Franciscan spirituality in Protestantism

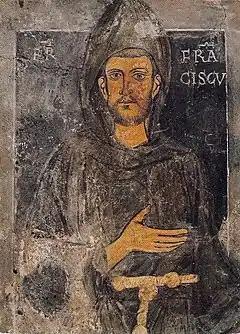
Saint Francis of Assisi, founder of the Order of Friars Minor of the Catholic Church.

Emerging since the 19th century, there are several Protestant adherent and groups, sometimes organised as religious orders, which strive to adhere to the teachings and spiritual disciplines of Saint Francis of Assisi. The 20th century High Church Movement gave birth to Franciscan inspired orders among revival of religious orders in Protestant Christianity.